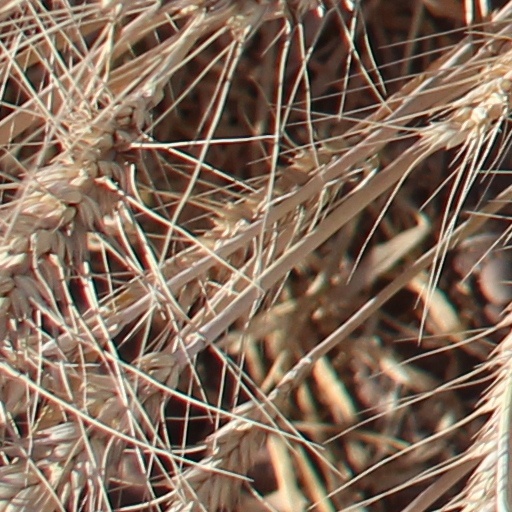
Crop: wheat